Fallen Astronaut

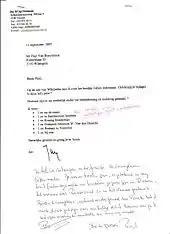
Query from Jan Stalmans to Van Hoeydonck about the number of outstanding replicas, with handwritten reply

During their press conference, the crew disclosed the statuette's existence and the National Air and Space Museum requested that a replica be made for public display. The crew agreed that it be displayed "with good taste and without publicity". They gave the replica to the Smithsonian Institution on April 17, 1972, the day after CBS anchorman Walter Cronkite referred to the "Fallen Astronaut" and plaque as the first art installation on the Moon during the broadcast of the Apollo 16 launch.